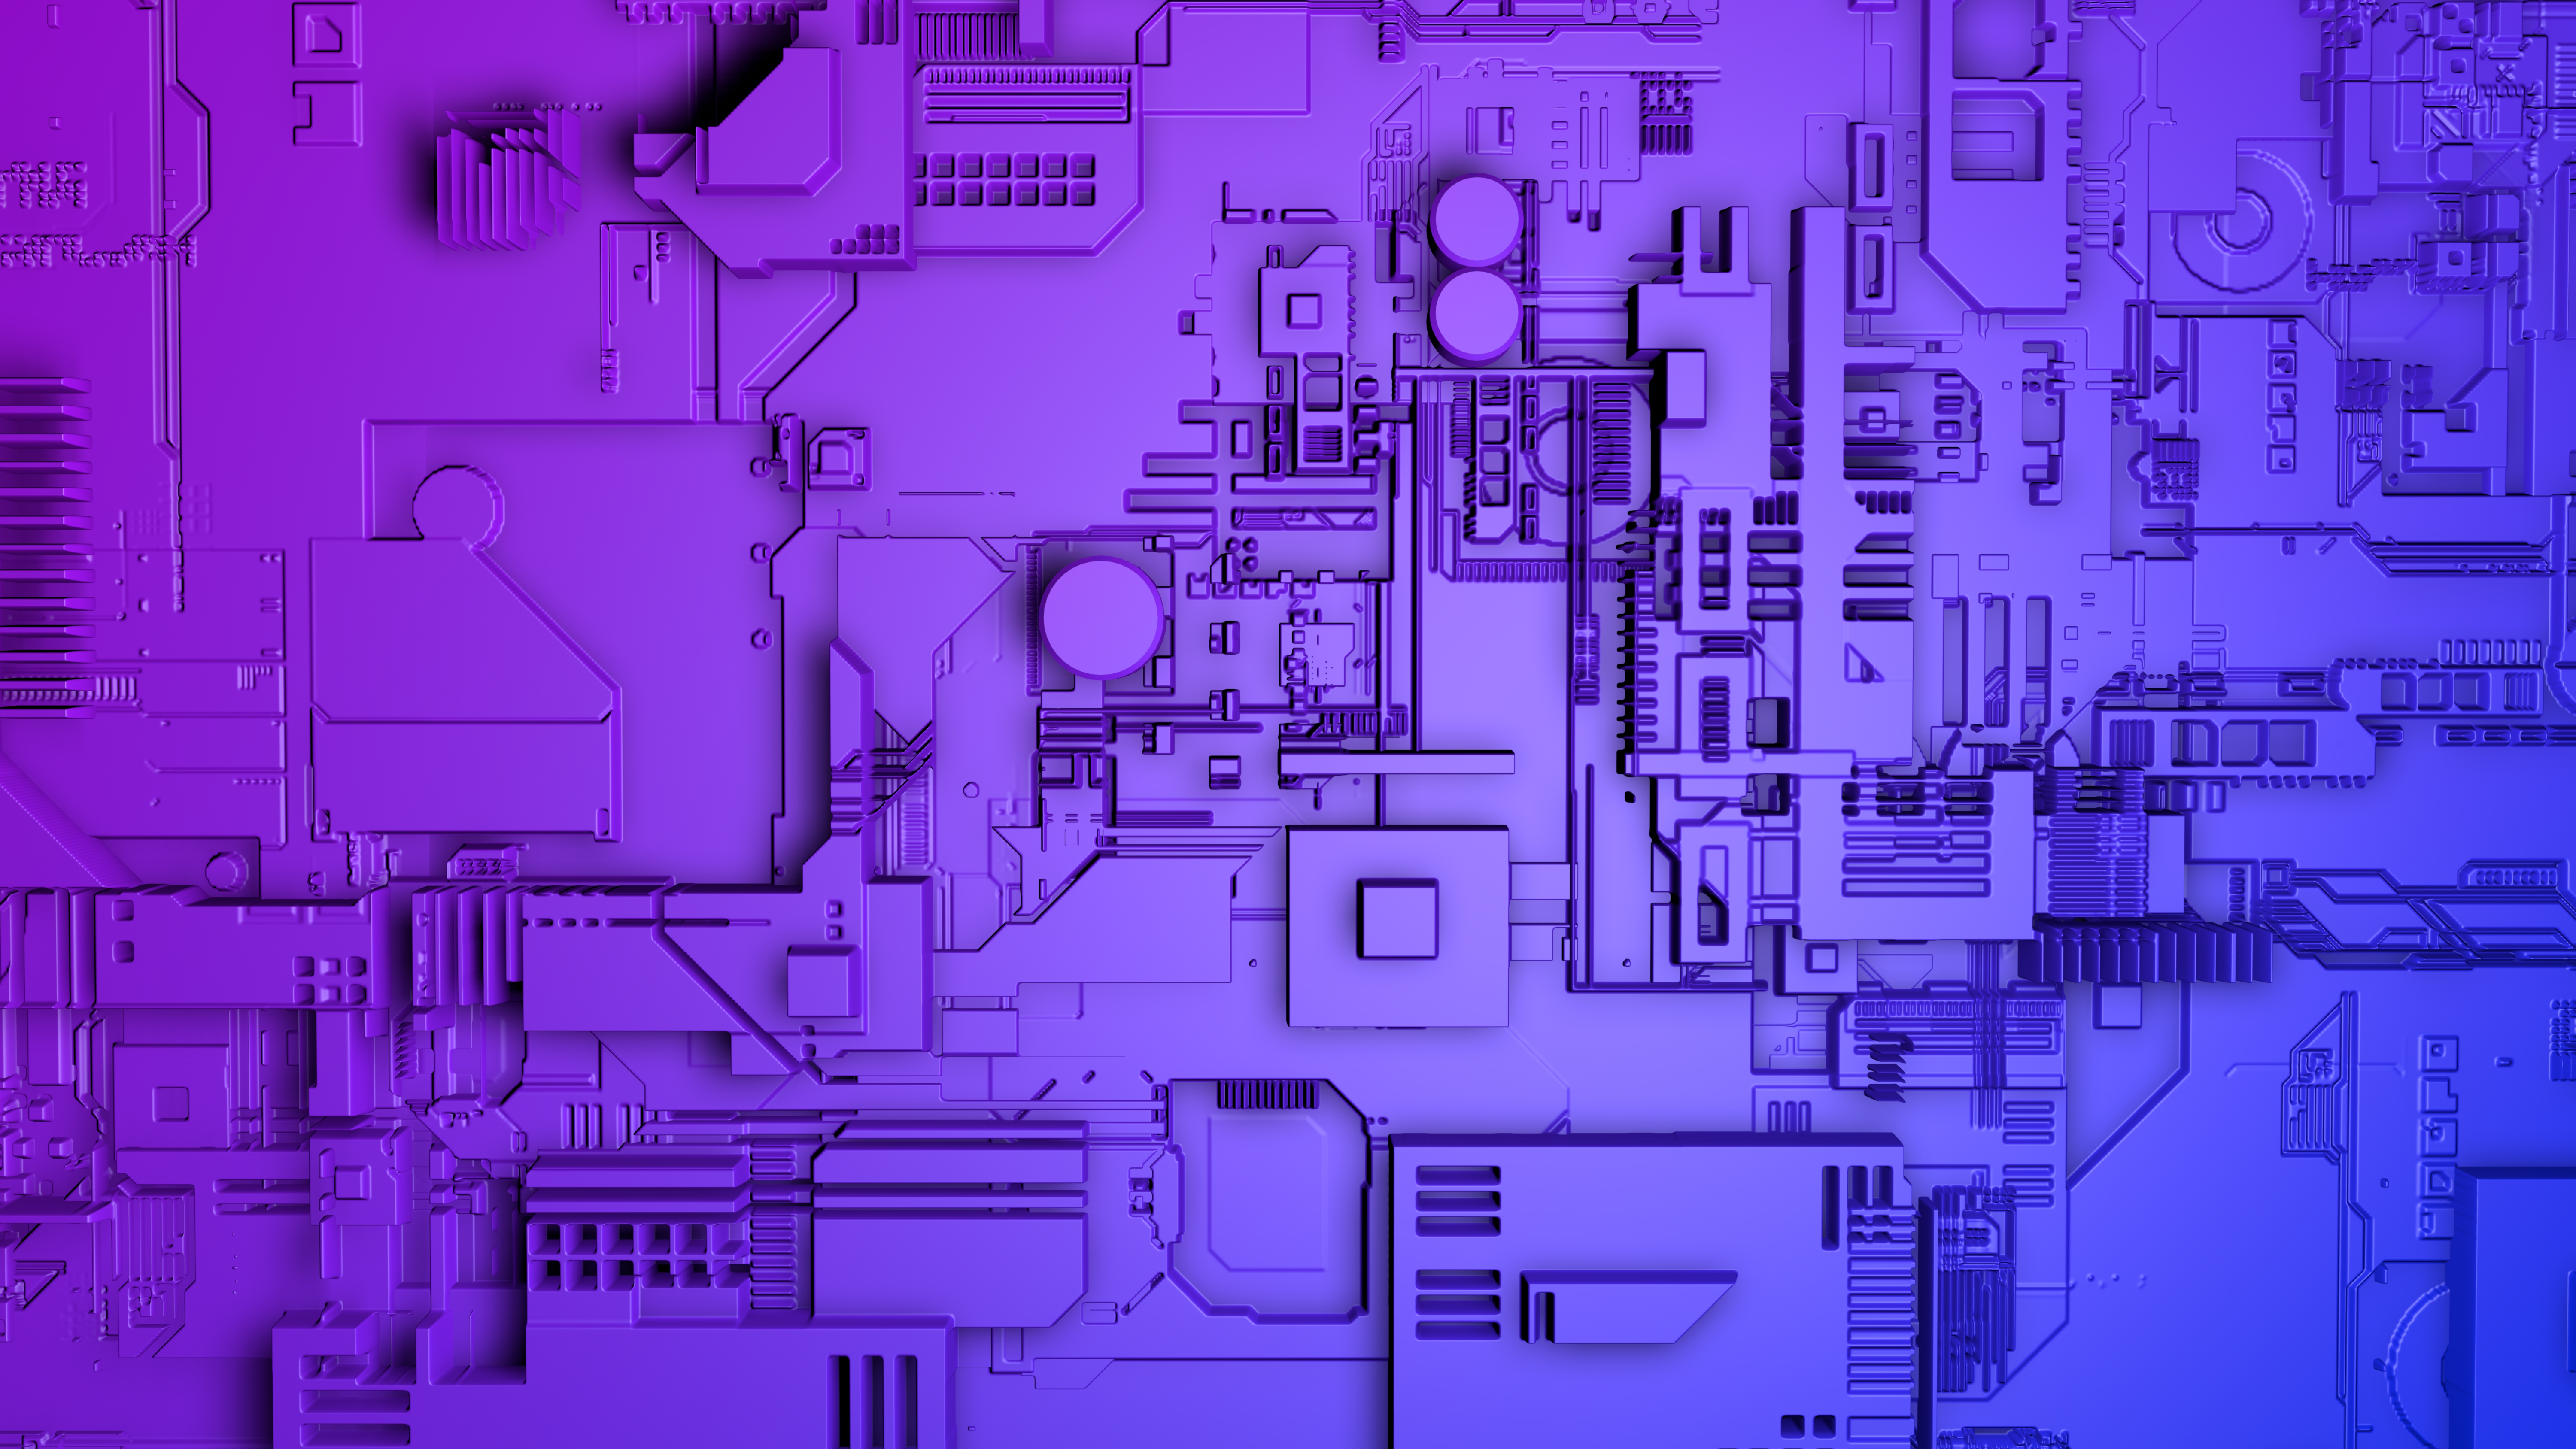
nobody, rendering, house, print, construction, hardware, engineering, technology, futuristic, cold, purple, blue, metallic, metal texture, machinery, machine, illustration, structure, idea, architecture, plan, line, modern, blueprint, draft, technical, art, concept, drawing, creative, sketch, shape, texture, abstract, pattern, background, design, digital, circuit, violet, electronics, technical drawing, electronic engineering, electrical network, electric blue, electronic component, parallel, space